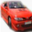
Label: automobile